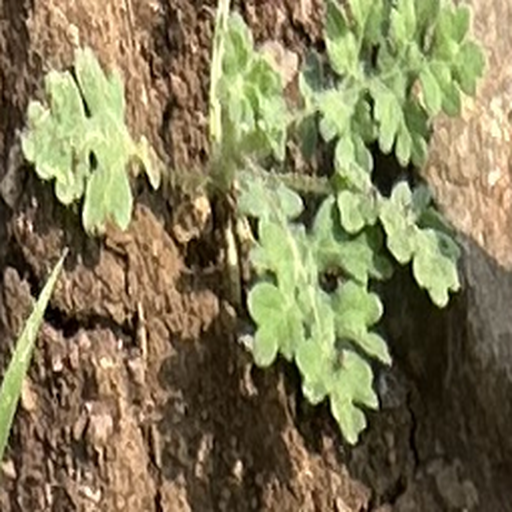
Weed species: Gajar_gavat_(Parthenium hysterophorus)